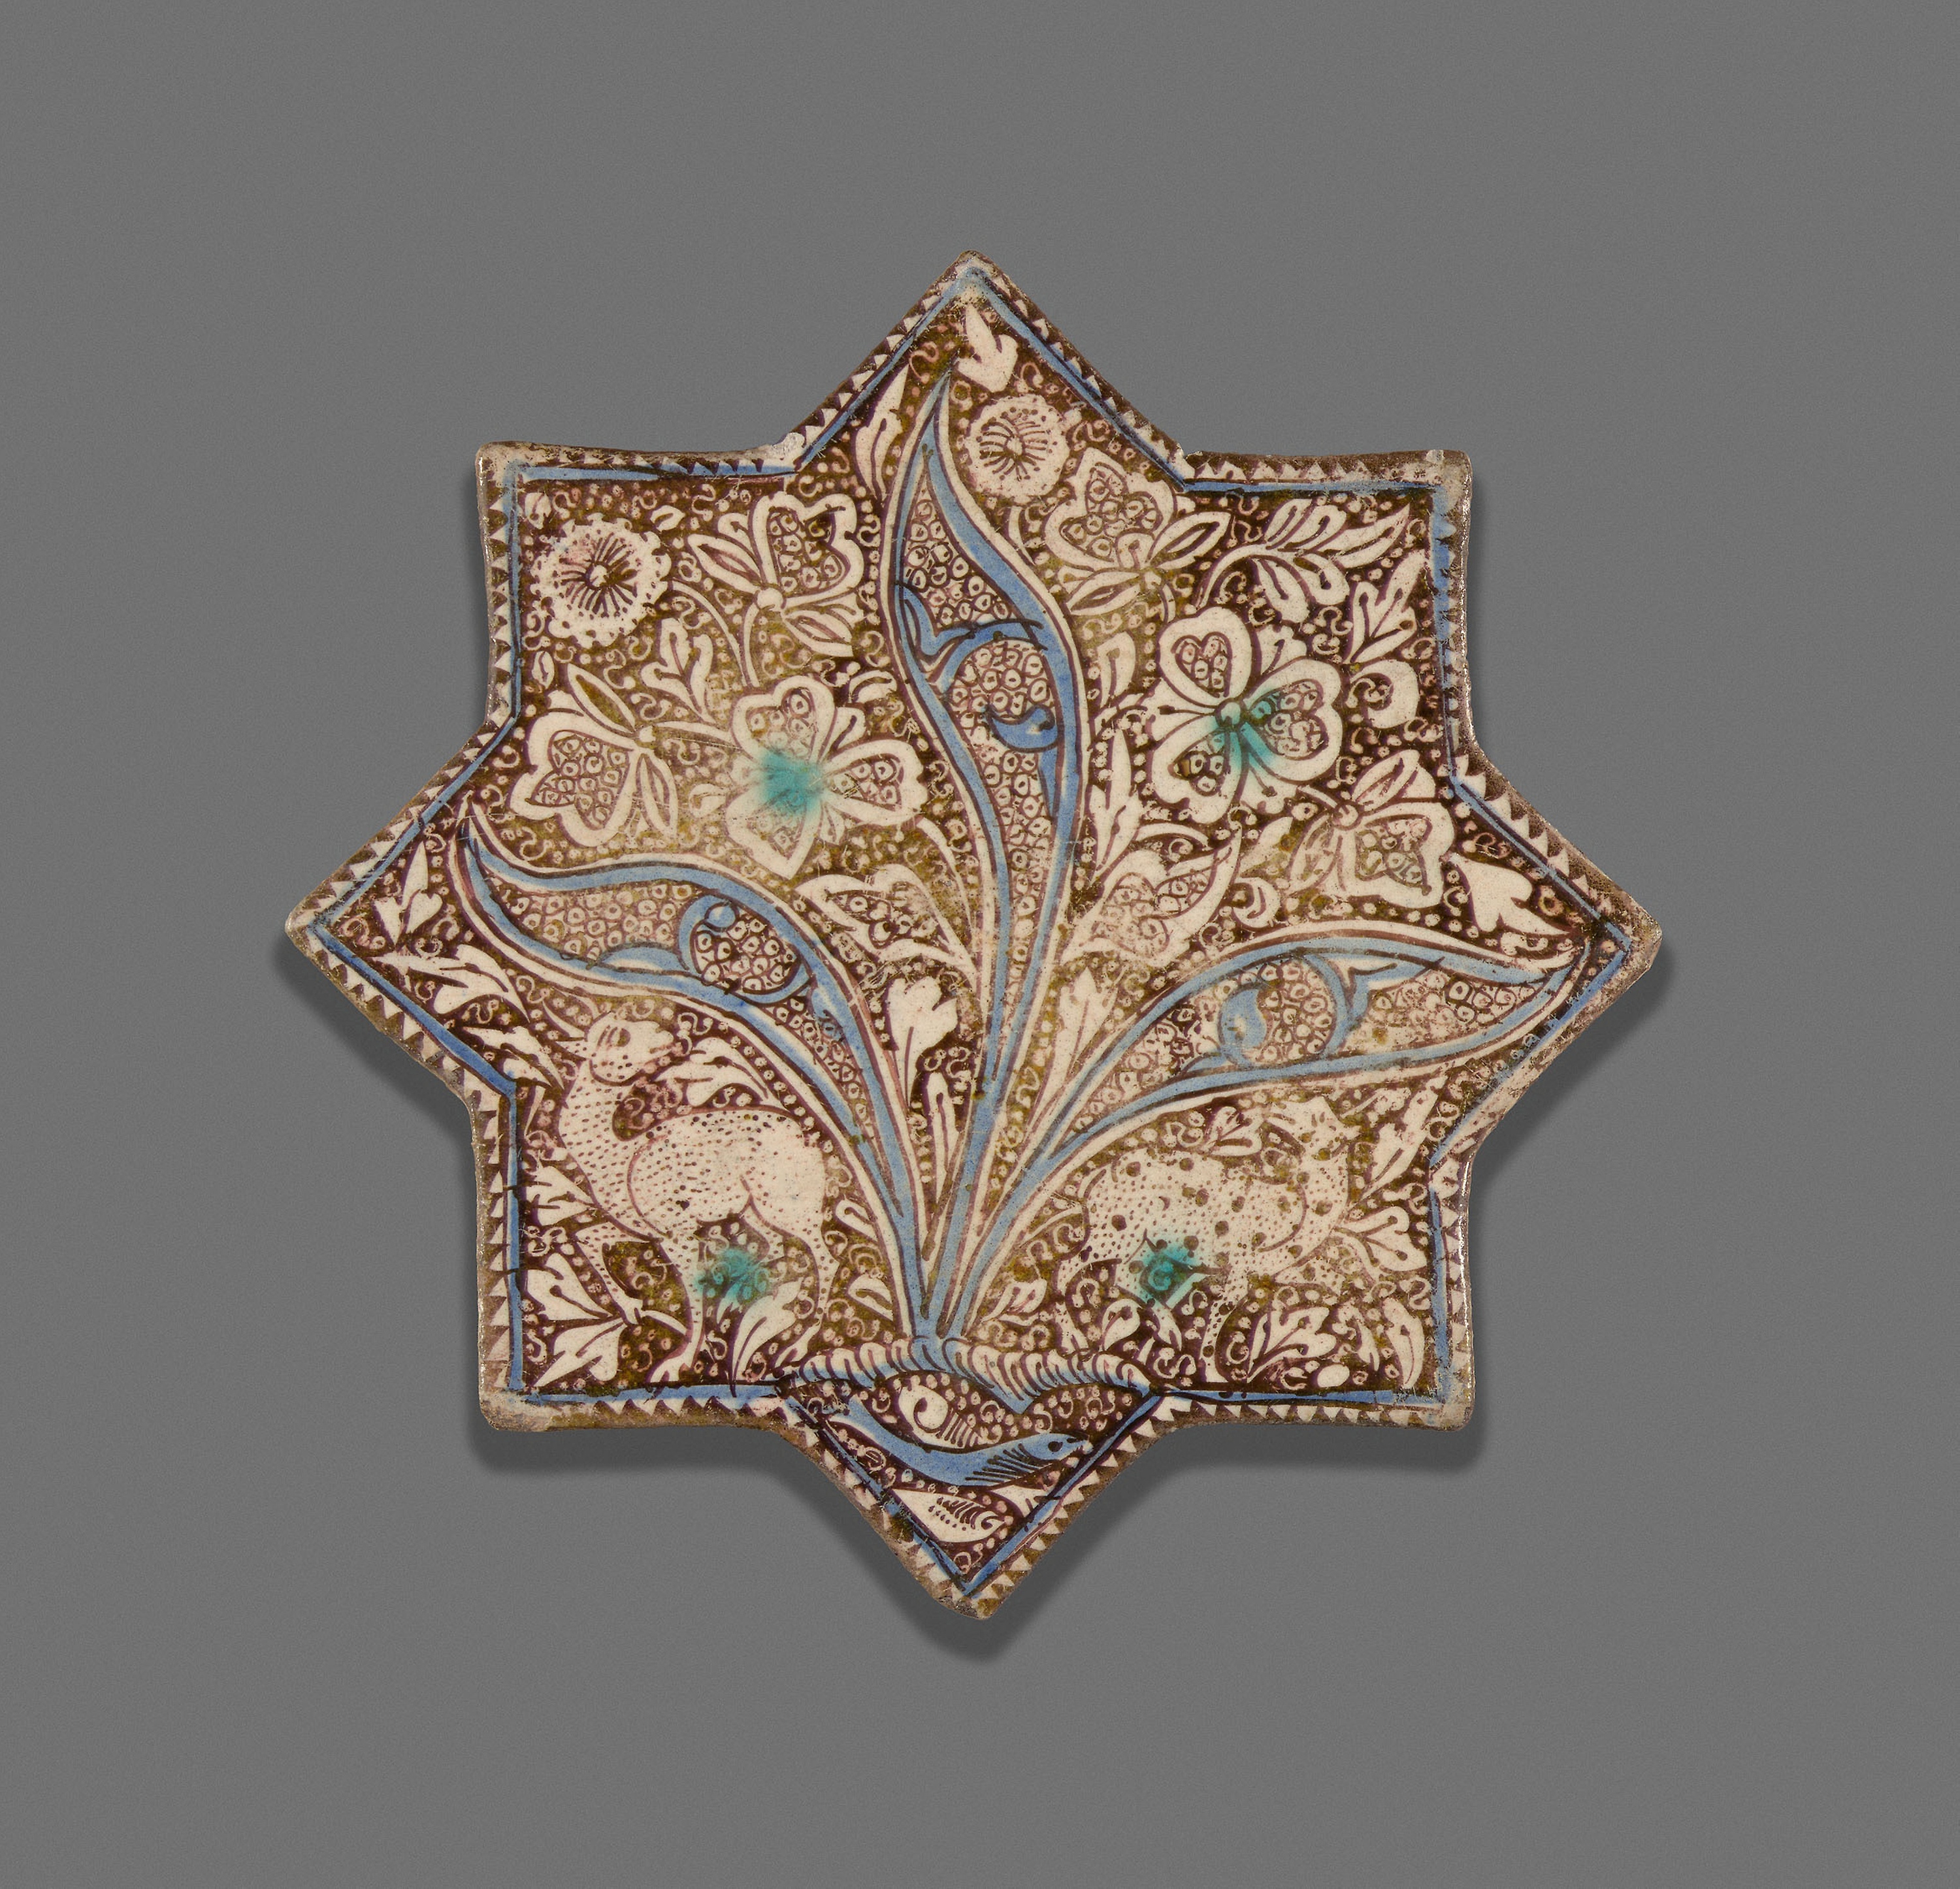
metal, pattern